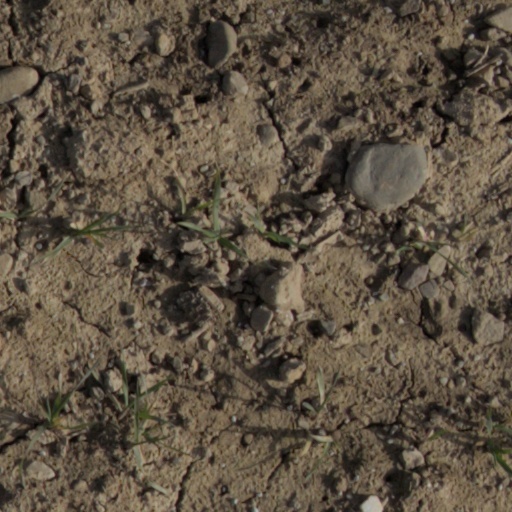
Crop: wheat